Court system of Canada

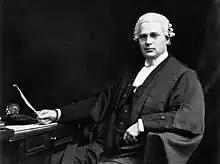
R. B. Bennett, future Prime Minister of Canada, in his barristers gown

Judges dress in robes similar to the robes of barristers. Judges of some courts adorn their robes with coloured sashes. For example, Federal Court Judges' robes are adorned with a gold sash, and Tax Court of Canada Judges' robes with a purple sash.